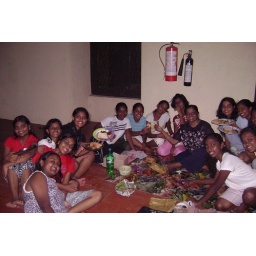
Special Dinner with really tasty food made by the yellow birds from kuliyapiyiya.